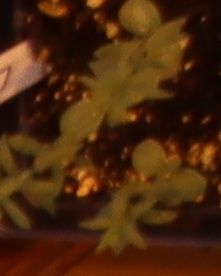
Label: Flax